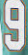
Number: 9